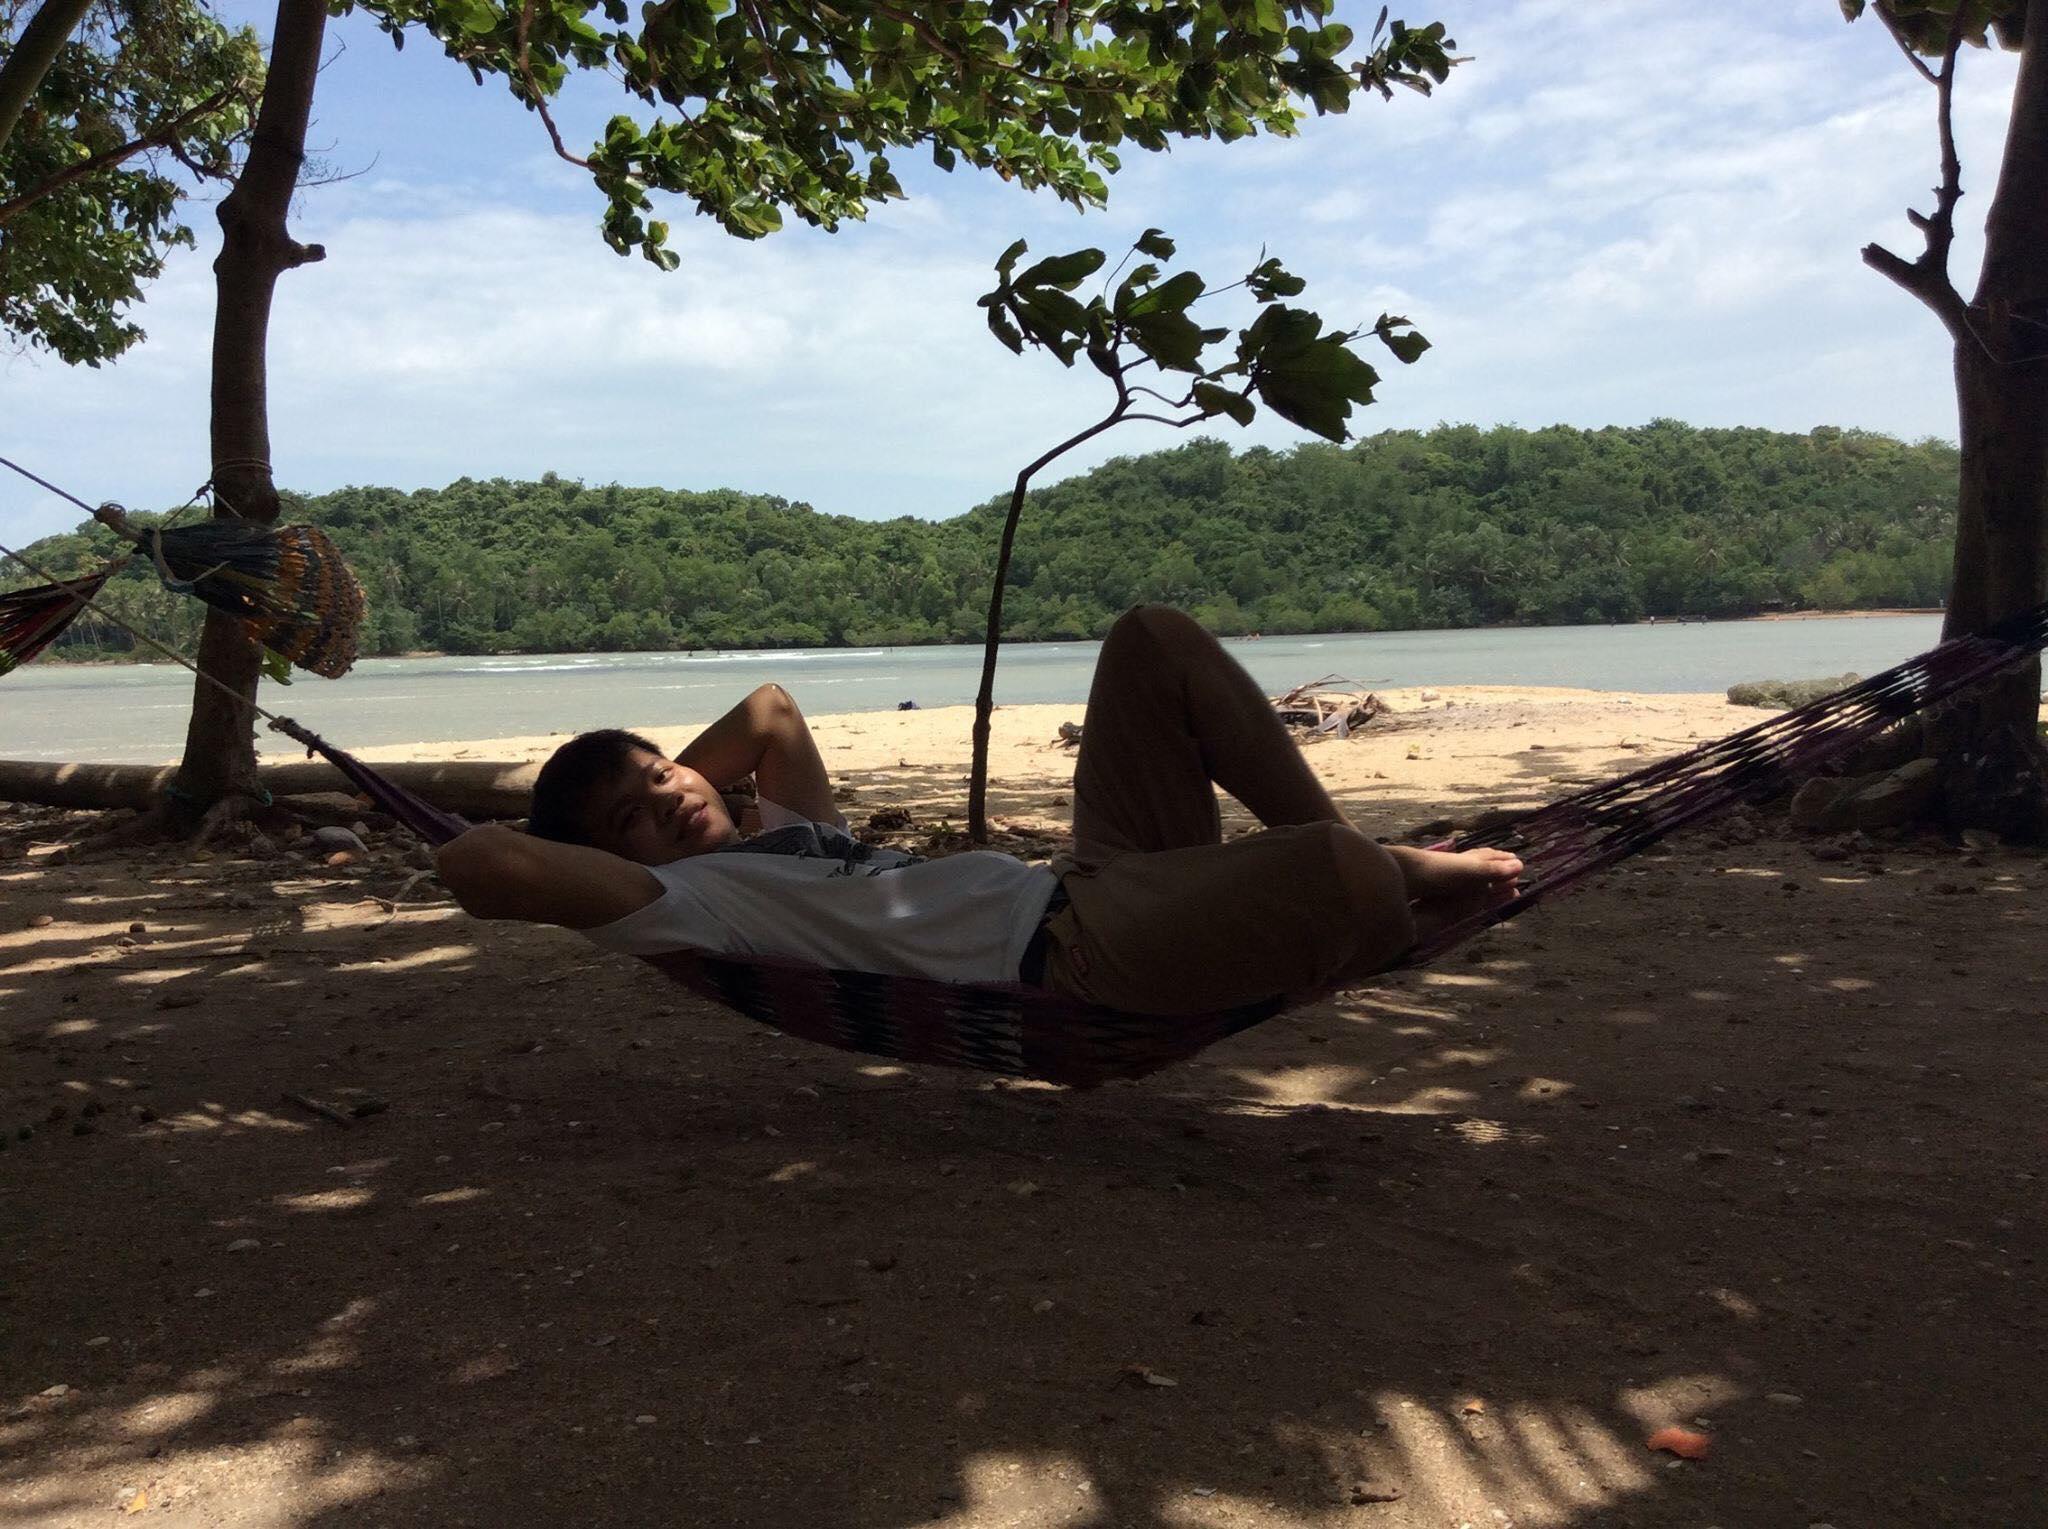
có sự xuất hiện của một người đàn ông ở trên cái võng